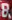
Number: 8